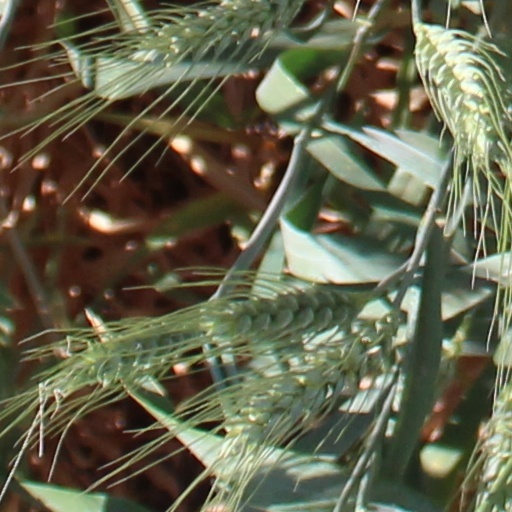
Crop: wheat